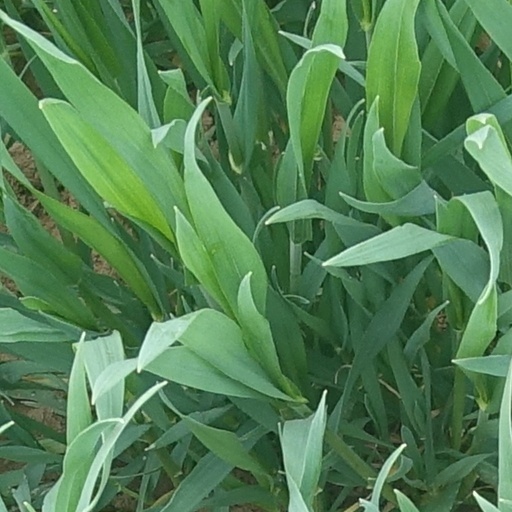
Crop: wheat